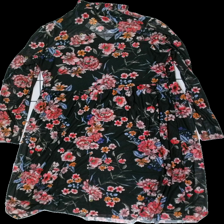
View: back
Type: Dress
Category: Ladies
Brand: Not in the list
Brand text on label: taifun
Colors: Black, Pink, Orange, Multicolor
Material: 100% polyester
Pattern: Floral print
Cut: Regular, Turtle neck
Size: XL
Season: All
Damage location: bottom left
Damage 2 location: bottom left
Damage 3 location: bottom right
Price range: 50-100
Recommended usage: Reuse
Description: klänning med blommor på